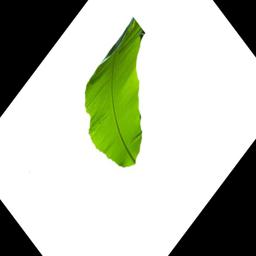
Label: BHIMKOL